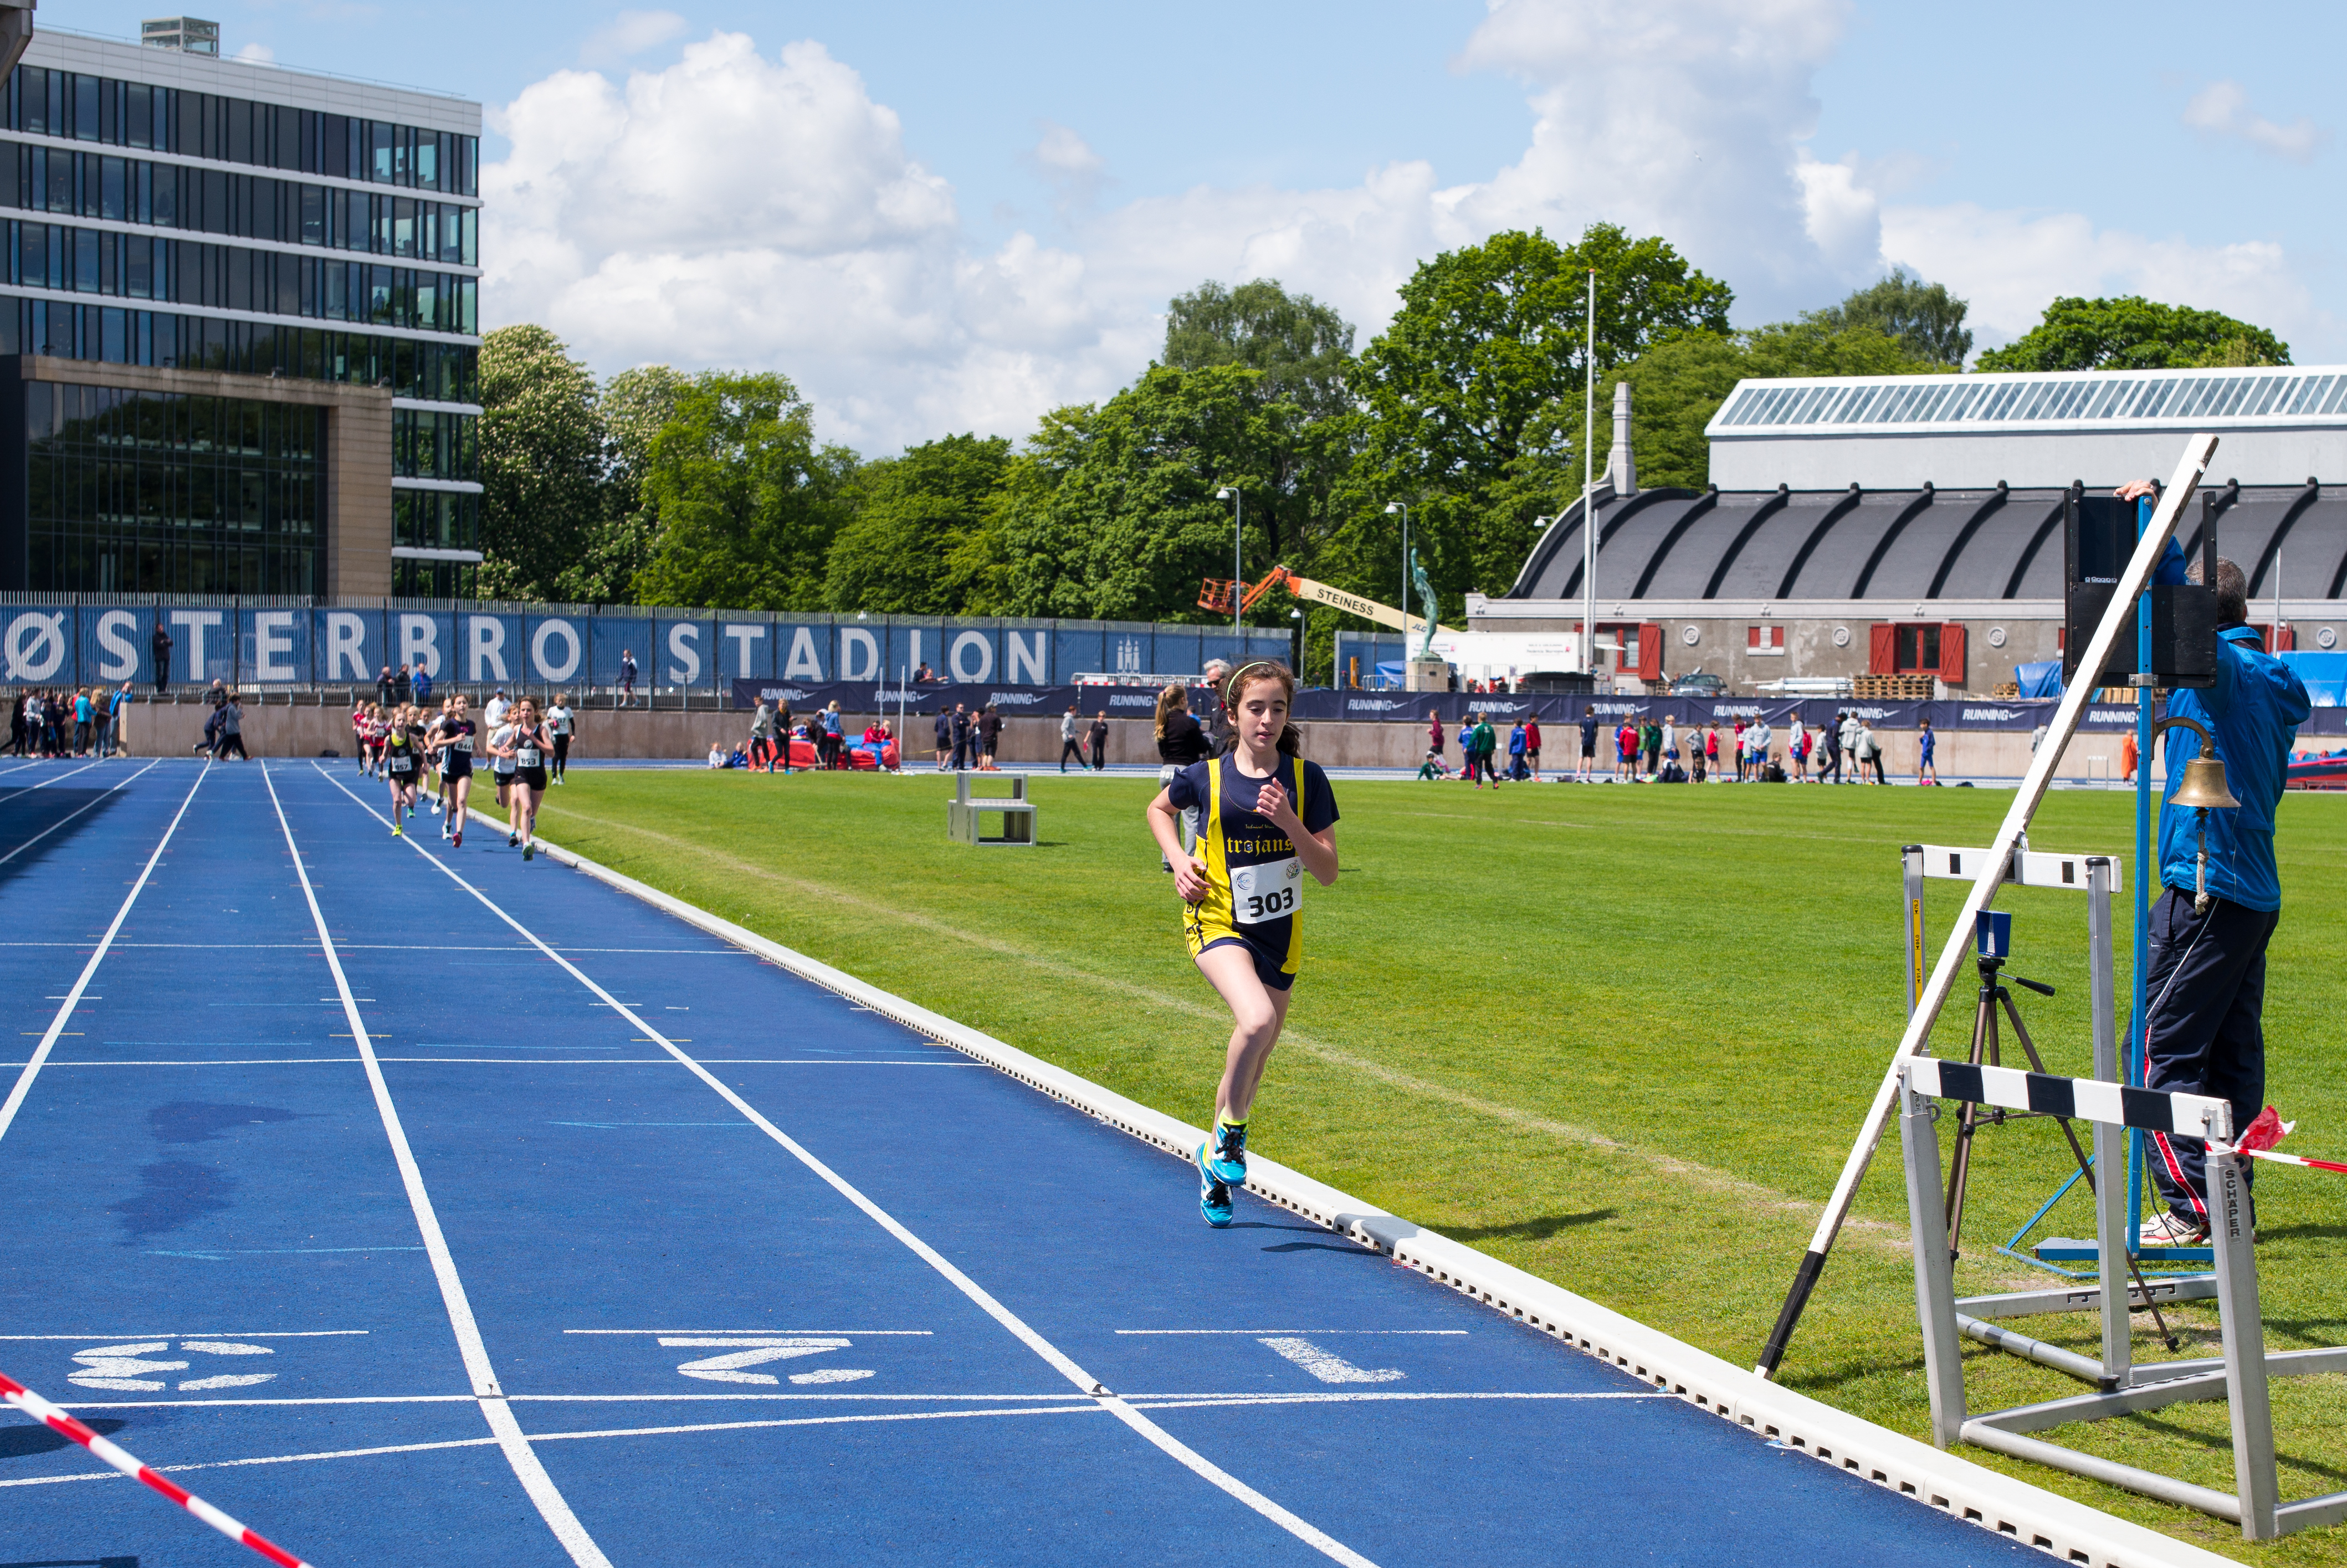
structure, jumping, stadium, sports, athletics, sprint, sport venue, endurance sports, duathlon, track and field athletics